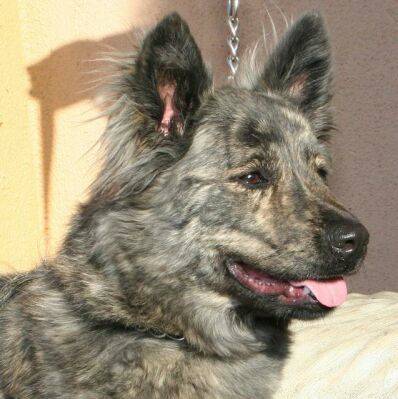
Label: dog